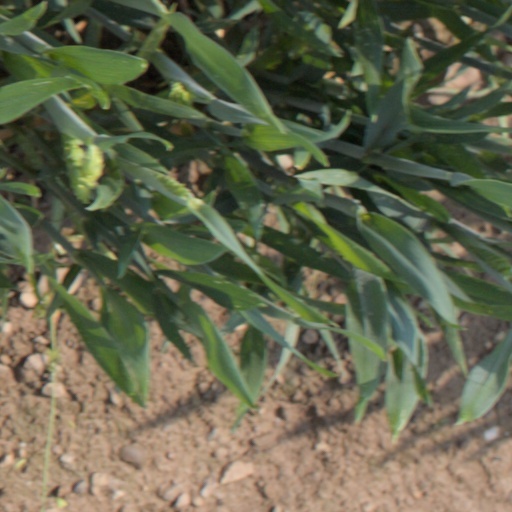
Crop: wheat